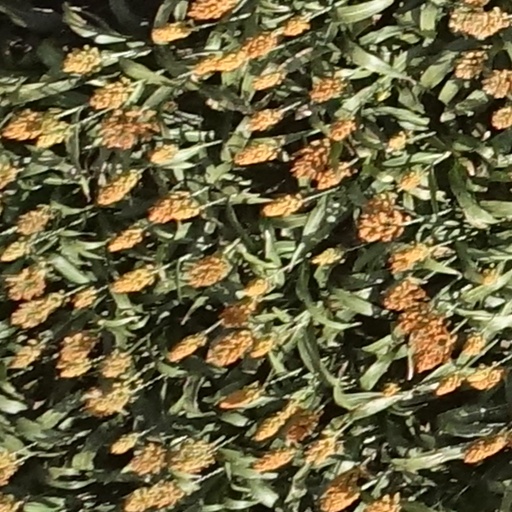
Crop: sorghum